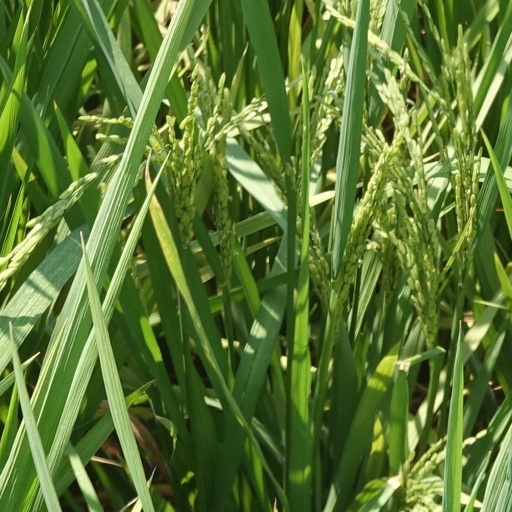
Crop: rice